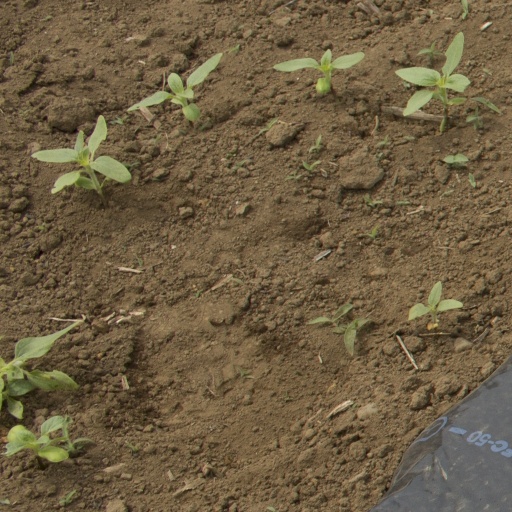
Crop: Jerusalem artichoke